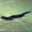
Label: otter